The Enforcer (1976 film)

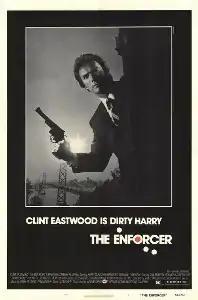
Theatrical release poster by Bill Gold

The Enforcer is a 1976 American action-thriller film and the third in the "Dirty Harry" film series. Directed by James Fargo, it stars Clint Eastwood as Inspector "Dirty" Harry Callahan, Tyne Daly as Inspector Kate Moore, and DeVeren Bookwalter as criminal mastermind Bobby Maxwell. It was also the last film in the series to feature John Mitchum as Inspector Frank DiGiorgio. Harry Guardino returns as Lt. Bressler.